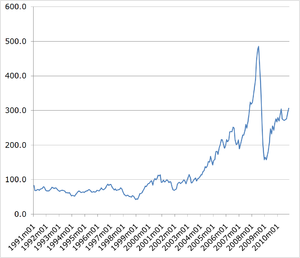
Prix mondiaux de l'énergie, 1991-2010. 2000=100. Source: World Trade Monitor, CPB Netherlands Bureau for Economic Policy Analysis[2]
L'énergie est un secteur économique de première importance, qui comprend la production, le transport, la transformation, la distribution et la commercialisation des diverses sources d'énergie. L'exploitation des sources d'énergie primaire est suivie par sa transformation éventuelle en énergie secondaire : production de produits pétroliers par raffinage, production d'électricité et de chaleur. Cette énergie est ensuite stockée puis transportée avant d'être distribuée au consommateur final. C'est ce que l'on appelle l'énergie finale.